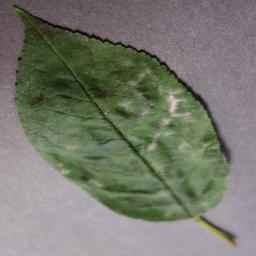
Label: Cherry___Powdery_mildew